San Francisco Belt Railroad

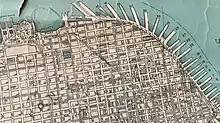
The northern section in the Presidio, with the line passing through Fort Mason Tunnel; c. 1937.

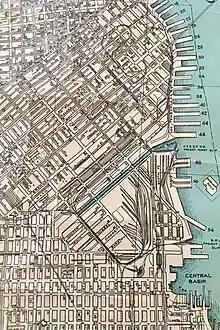
The southern portion of the line, with a track along King Street connected with the SP

The San Francisco Belt Railroad was a short-line railroad along the Embarcadero in San Francisco, California. It began as the State Belt Railroad in 1889 and was renamed when the city bought the Port of San Francisco in 1969. As a state-owned enterprise, the railroad asserted several unsuccessful claims to immunity from federal regulation. The railroad ceased operation in 1993.